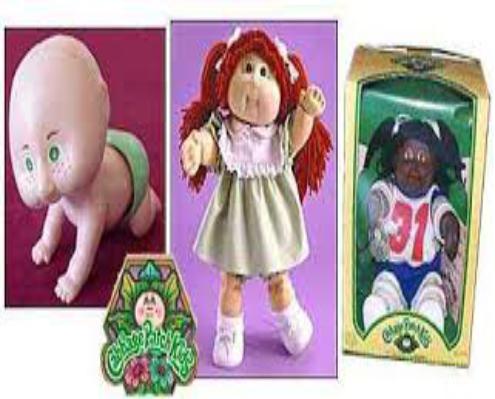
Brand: Cabbage Patch Kids
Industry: Leisure